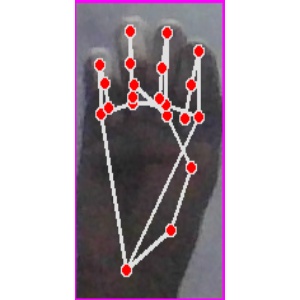
अक्षर: म